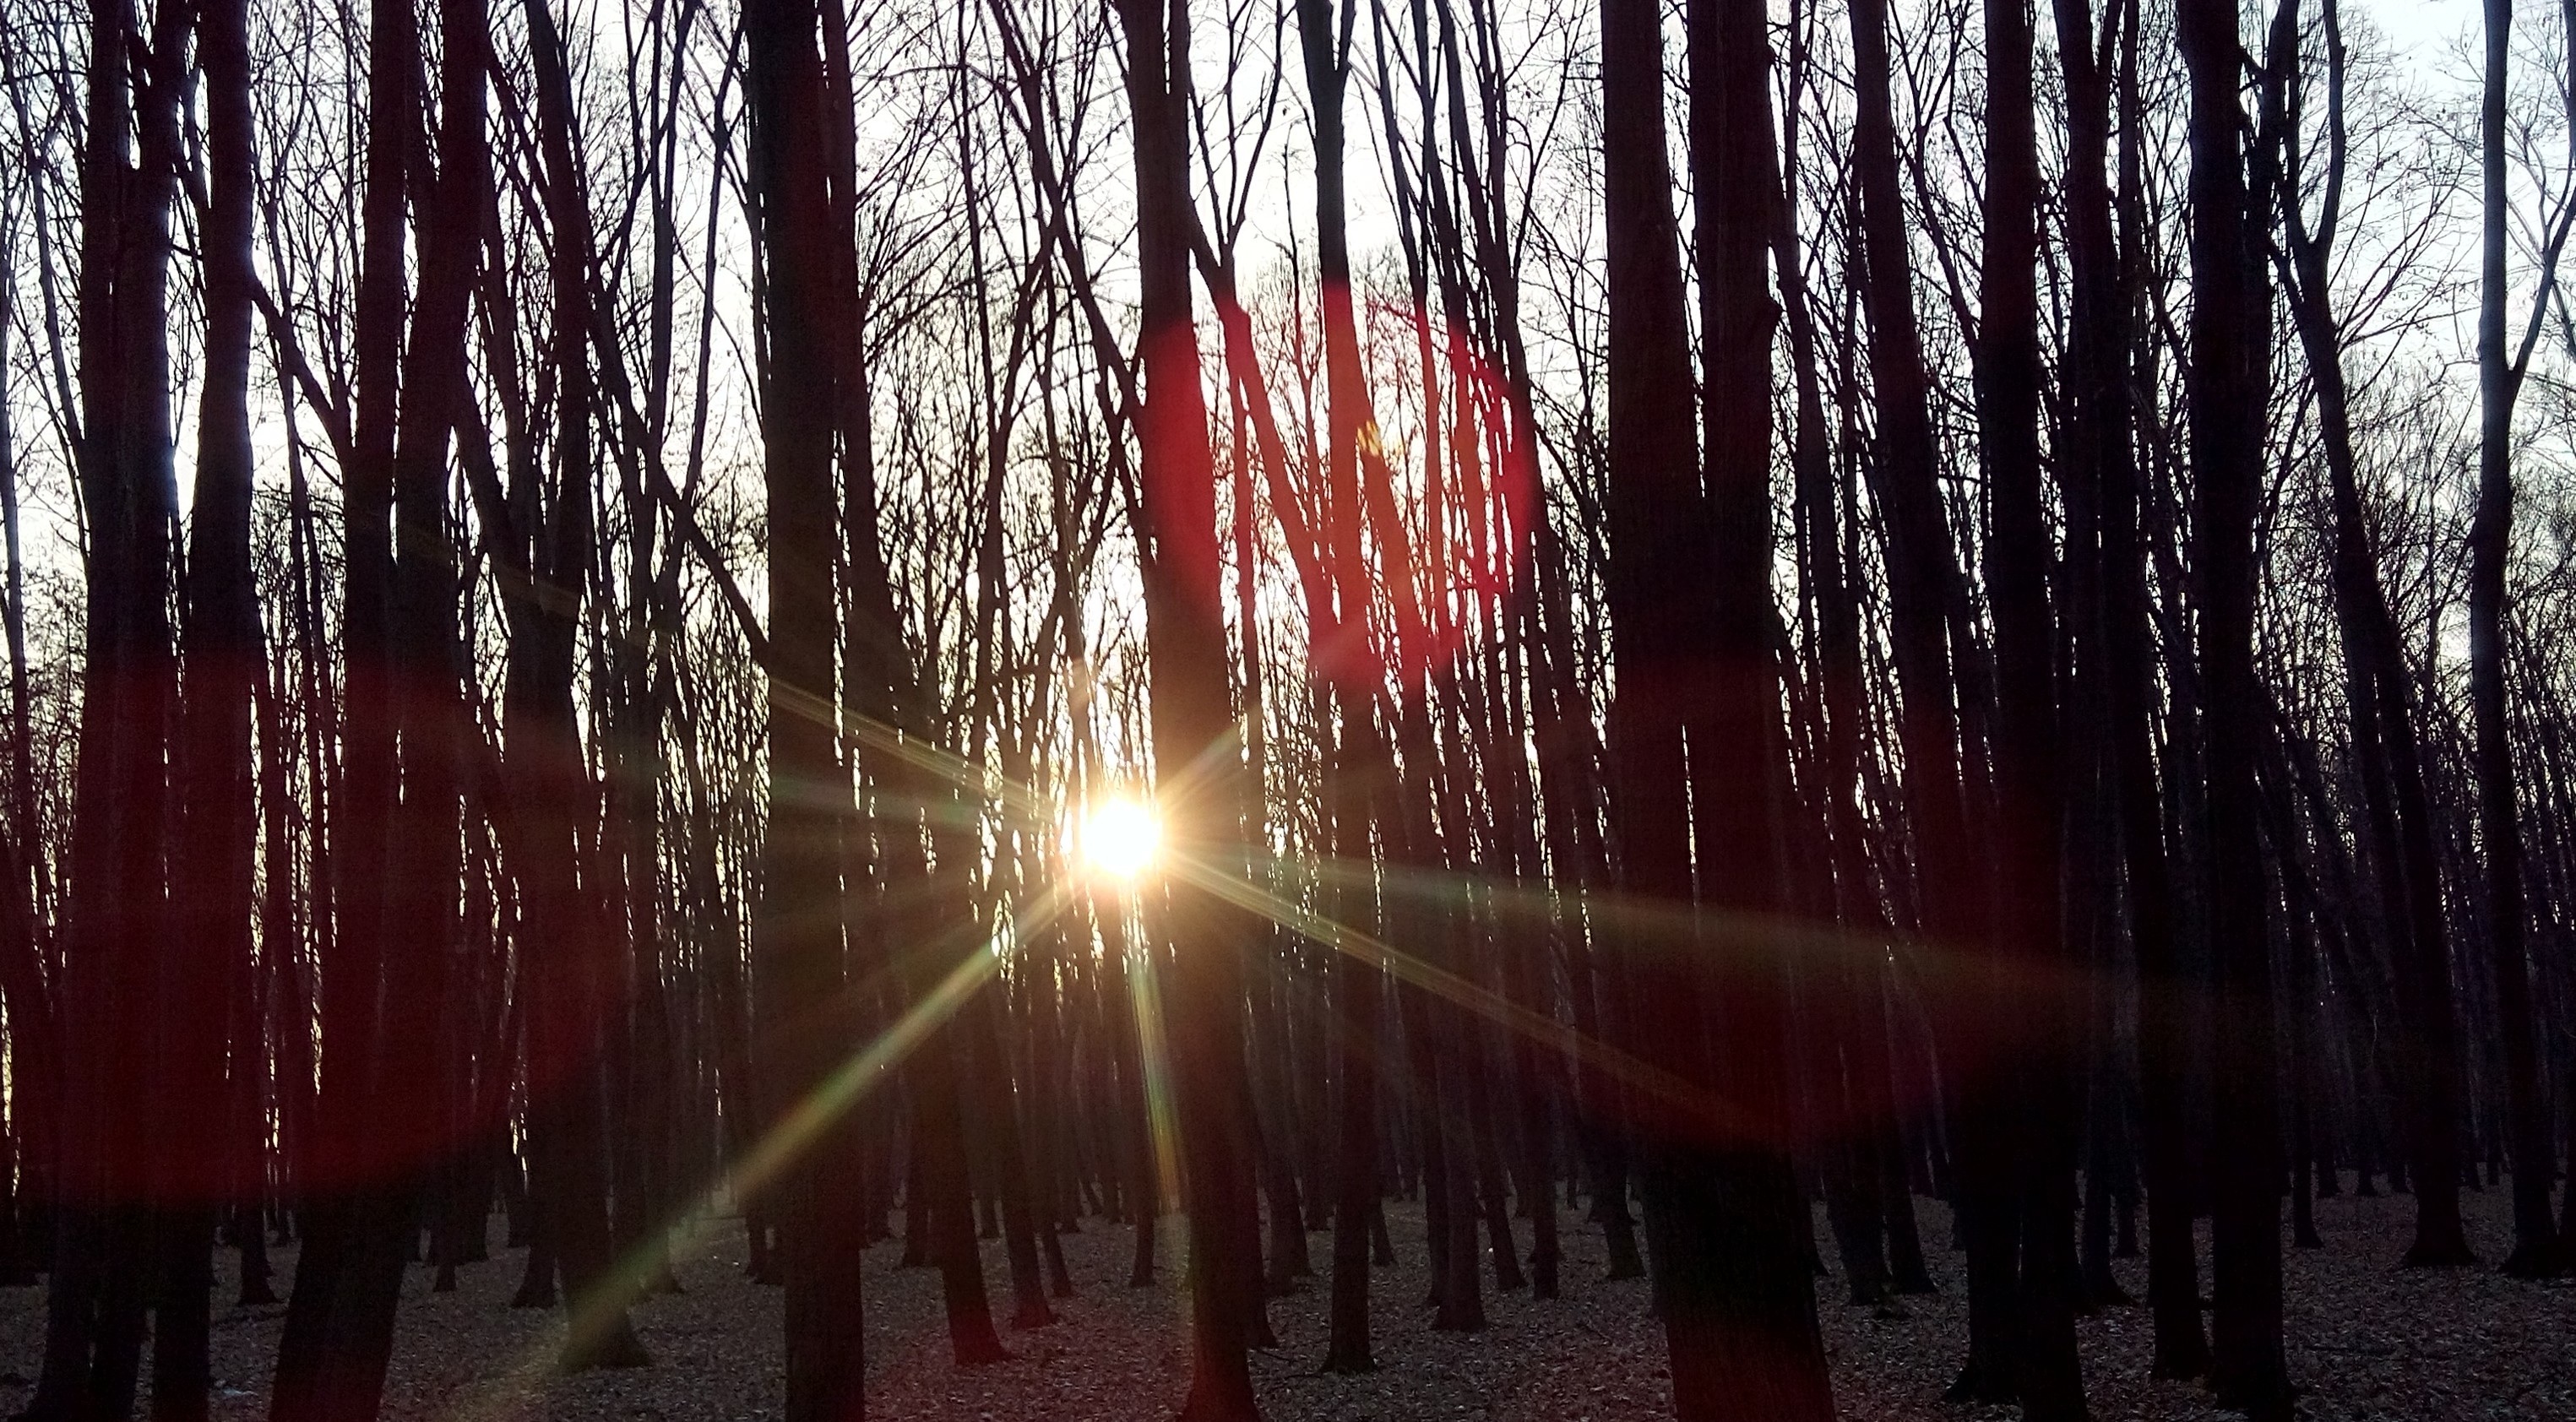
tree, nature, forest, branch, light, sunlight, morning, leaf, reflection, autumn, season, habitat, natural environment, atmospheric phenomenon, woody plant